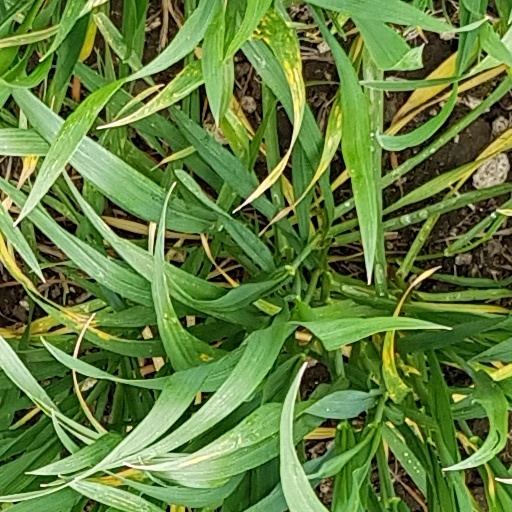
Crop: wheat